Hemaka

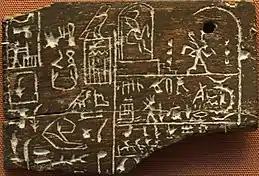
Hemaka's name and title is mentioned left of king Den's name on this year label from Den's tomb, at the Umm el-Qa'ab.

The tomb of Hemaka is larger than the king's own tomb, and for years was mistakenly thought of as belonging to Den. It was first excavated by Cecil Mallaby Firth in 1931 and work was continued under the supervision of Walter Bryan Emery starting in 1936.